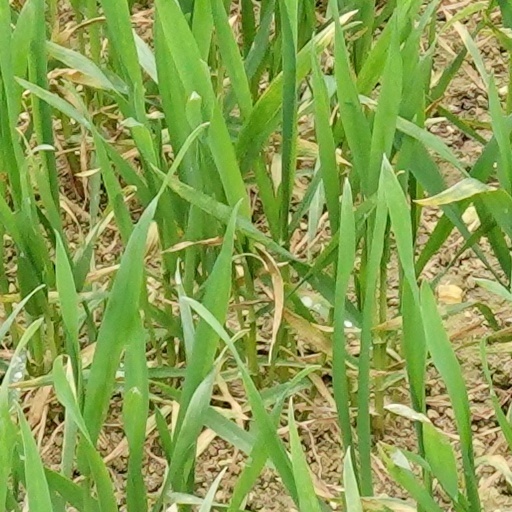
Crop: wheat